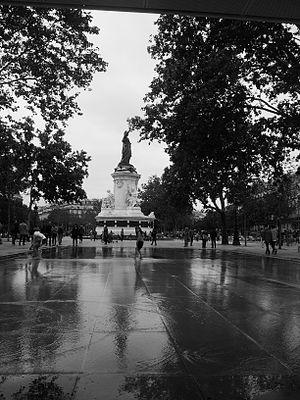
La place de la République est une place de 3,4 ha située à la limite des 3ᵉ, 10ᵉ et 11ᵉ arrondissements de Paris.